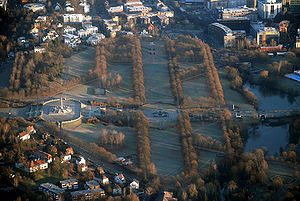
Vigelandsanlegget
Frognerparken med Vigelandsanlegget set fra luften.
Vigelandsanlegget er et skulpturanlæg i Frognerparken i Oslo. Skulptursamlingen har fået navn efter kunstneren Gustav Vigeland, som har udformet den. Frognerparken er den mest besøgte turistattraktion i Norge.